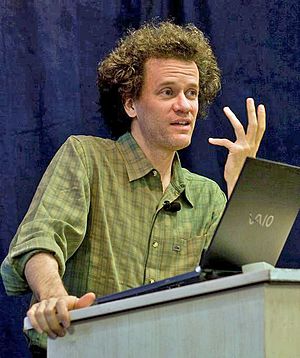
Yann Martel
Yann Martel er en canadisk forfatter. I 2002 vandt han Bookerprisen for romanen Pi's liv.